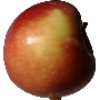
Label: Apple Braeburn 1